Azo dye

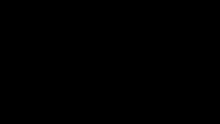
Many phenolic diazo dyes participate in tautomeric equilibria shown here in simplified form (Ar = aryl).

Azo dyes are solids. Most are salts, the colored component being the anion usually, although some cationic azo dyes are known. The anionic character of most dyes arises from the presence of 1-3 sulfonic acid groups, which are fully ionized at the pH of the dyed article: